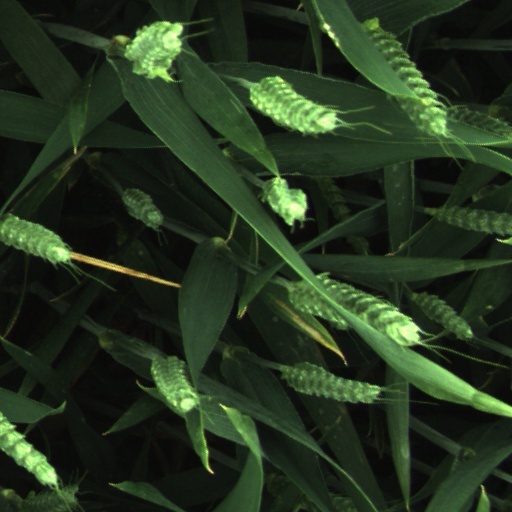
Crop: wheat